Portsmouth Harbour

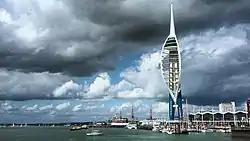
Portsmouth harbour with the Spinnaker Tower on the right. The masts of and HMS "Victory" are visible in the background.

A tunnel crossing the mouth of the harbour between Gosport and Portsmouth was proposed in 1941, which would have allowed pedestrian traffic while doubling as a subterranean air raid shelter for residents on both sides. This proposal came during the Blitz, which saw Portsmouth and Gosport bombed heavily. The proposal, termed the "Kearney Tube" after the Australian engineer conducting the initial study, evolved into a proposal for rail link tunnel in 1942, but the project was never constructed.